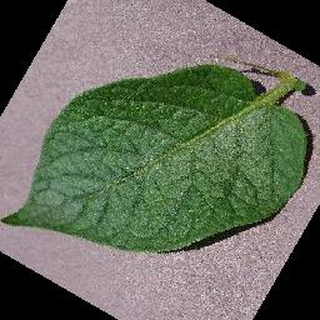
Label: healthy_potato